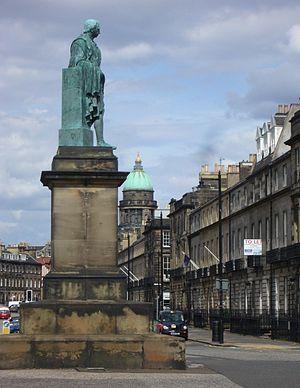
Robert Dundas, 2ᵉ vicomte Melville, KT, PC, FRS, né le 14 mars 1771 et mort le 10 juin 1851, est un homme d'État britannique, fils de Henry Dundas. Il est le député de Hastings en 1794, de Rye en 1796 et de Midlothian en 1801. Il est également gardien du sceau pour l’Écosse à partir de 1800. Il est nommé conseiller privé en 1807 membre de la Royal Society en 1817, chevalier du chardon en 1821, et chancelier de l'Université de St Andrews à partir de 1814. Il occupe divers postes politiques et est premier Lord de l'amirauté de 1812 à 1827 et de 1828 à 1830. L'île Île Melville fut nommée en son honneur.